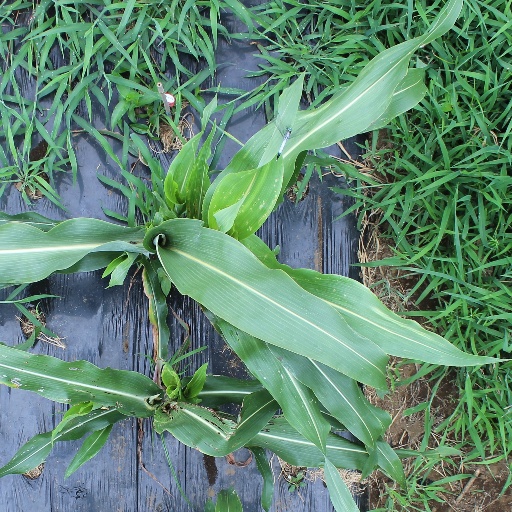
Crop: sorghum